Question: Please indicate a possible affordance area of the sit_on_bench that can be used for sitting
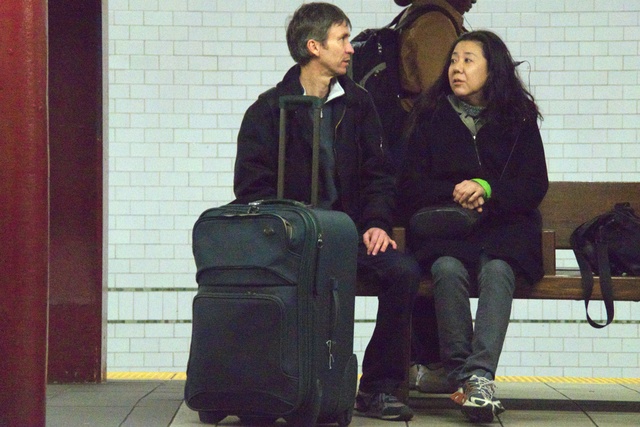
Answer: [260.154, 256.008, 638.258, 296.863]